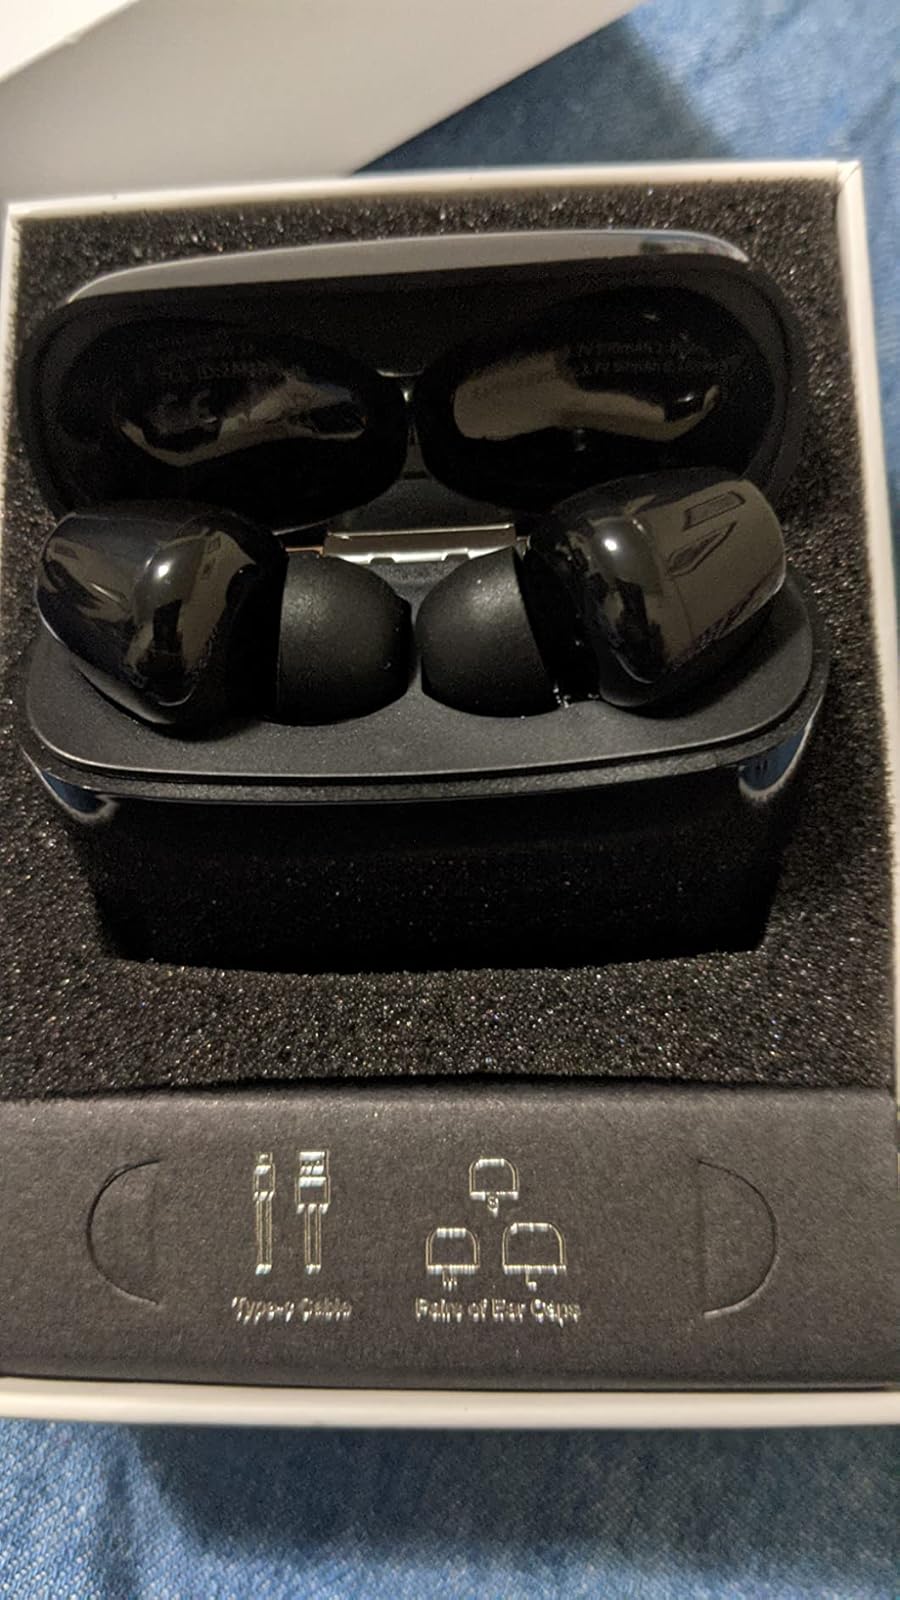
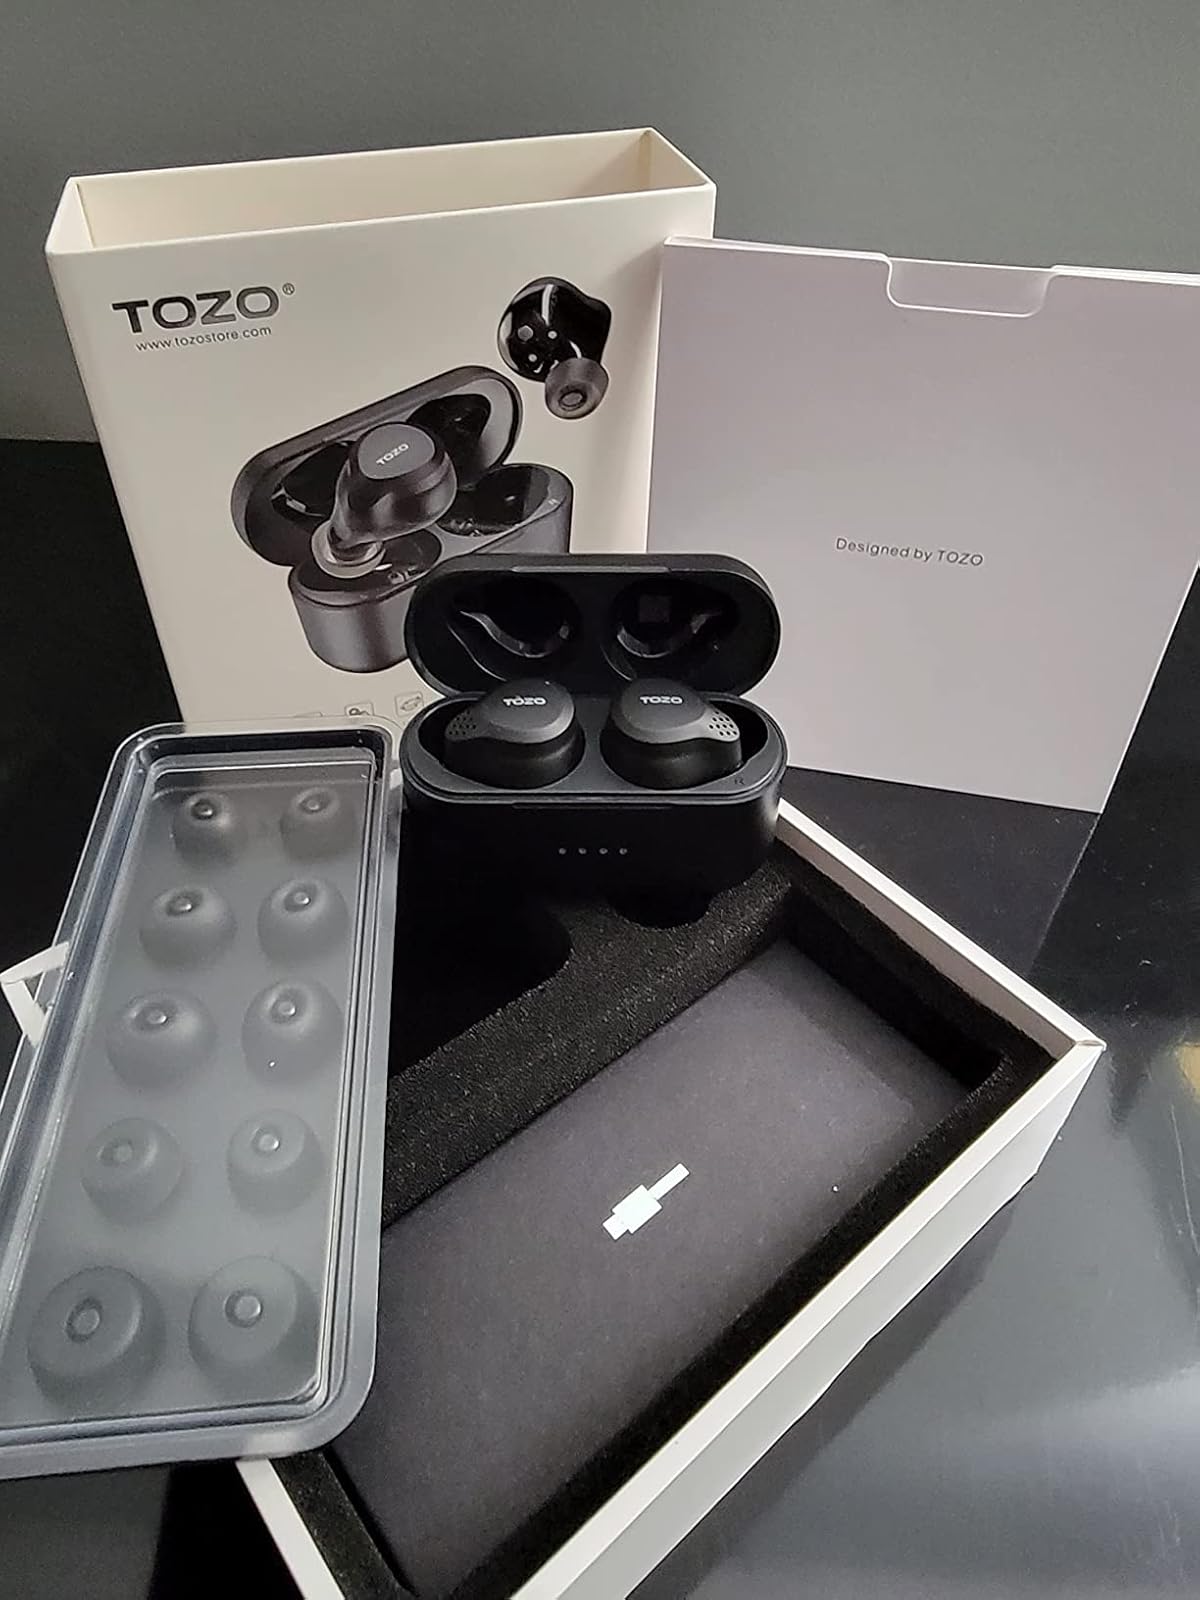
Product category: earbuds
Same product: no